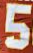
Number: 5